1923 Berwick-upon-Tweed by-election

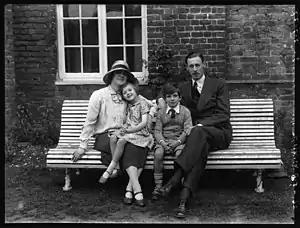
Mabel Philipson, winner of the by-election, alongside her husband Hilton Philipson and their children

The 1923 Berwick-upon-Tweed by-election of 31 May 1923 was a by-election to the British House of Commons which saw Mabel Philipson become the third woman to take her seat in Parliament. The election was caused when her husband, Hilton Philipson, was deprived of his seat due to corruption by his election agent. The result was formally a Conservative Party gain as husband and wife fought as members of different parties. Mrs Philipson, a former actress, performed much better at the polls than her party had expected.